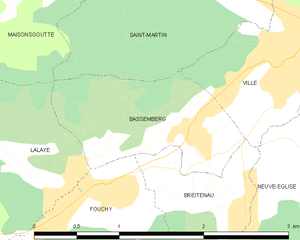
Carte des communes françaises